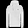
Label: Pullover